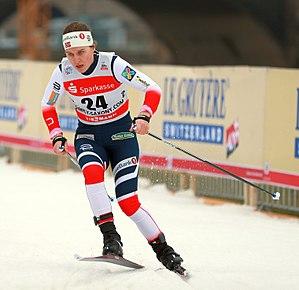
Lotta Udnes Weng, née le 29 septembre 1996, est une fondeuse norvégienne.